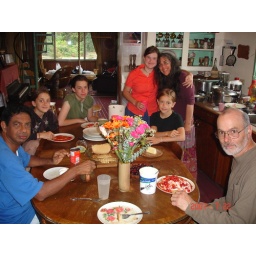
brother Lukes' daughter Amber ( in red shirt ) and a visitor from India with the Averys